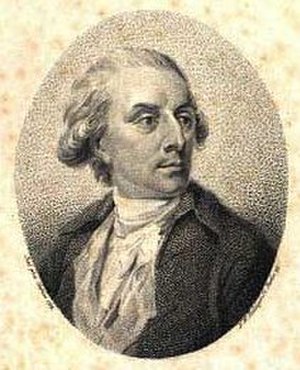
August Hennings
August Adolph Friedrich Hennings (1746-1826), embedsmand
August Adolph Friedrich Hennings var en dansk civil embedsmand og forfatter, som tilhørte en gammel Ditmarskerslægt.